Poems, Chiefly in the Scottish Dialect (Second Edinburgh Edition)

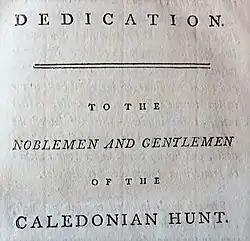
Dedication of the Edinburgh Edition of 1793 to the Caledonian Hunt.

The 1787 "London" and "Edinburgh" editions contained an extra seventeen poems and five new songs. In addition most of the poems present in the 1786 Kilmarnock Edition are reprinted such as "Halloween", "The Twa Dogs", "The Cotter's Saturday Night", "To a Mouse", etc. New poems included "Death and Doctor Hornbook", "The Brigs of Ayr", "The Holy Fair", John Barleycorn, Address to the "Unco Guid, or the Rigidly Righteous" and significantly "To a Haggis" (often given elsewhere as "Address to a Haggis"). Of the seven new songs "Green grow the Rashes. A Fragment" is an example of Burns's gift for re-working traditional folk-verse.